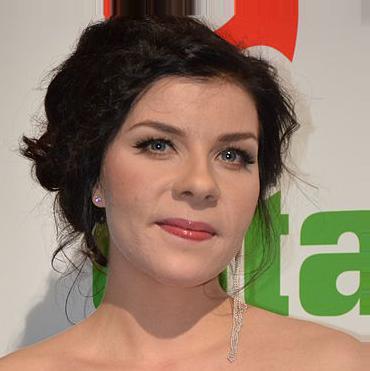
Age: 32